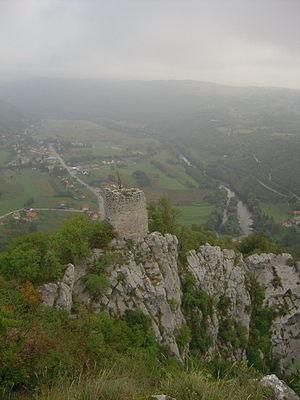
Krupa na Vrbasu est un village de Bosnie-Herzégovine. Il est situé sur le territoire de la Ville de Banja Luka et dans la République serbe de Bosnie. Selon les premiers résultats du recensement bosnien de 2013, il compte 1 257 habitants.
Banja Luka ou Banjaluka, est une ville de Bosnie-Herzégovine et la capitale de l'entité de la République serbe de Bosnie. Au recensement de 1991, la ville intra muros comptait 143 079 habitants et sa zone métropolitaine, appelée Ville de Banja Luka et correspondant à une ex-municipalité du pays, 195 692 habitants. Selon les premiers résultats du recensement bosnien de 2013, la ville intra muros compte 150 997 habitants et sa zone métropolitaine 199 191.
La forteresse de Greben est située en Bosnie-Herzégovine, sur le territoire du village de Krupa na Vrbasu et sur celui de la Ville de Banja Luka, la capitale de la République serbe de Bosnie, en Bosnie-Herzégovine. Mentionnée pour la première fois en 1192, elle est inscrite sur la liste provisoire des monuments nationaux de Bosnie-Herzégovine.